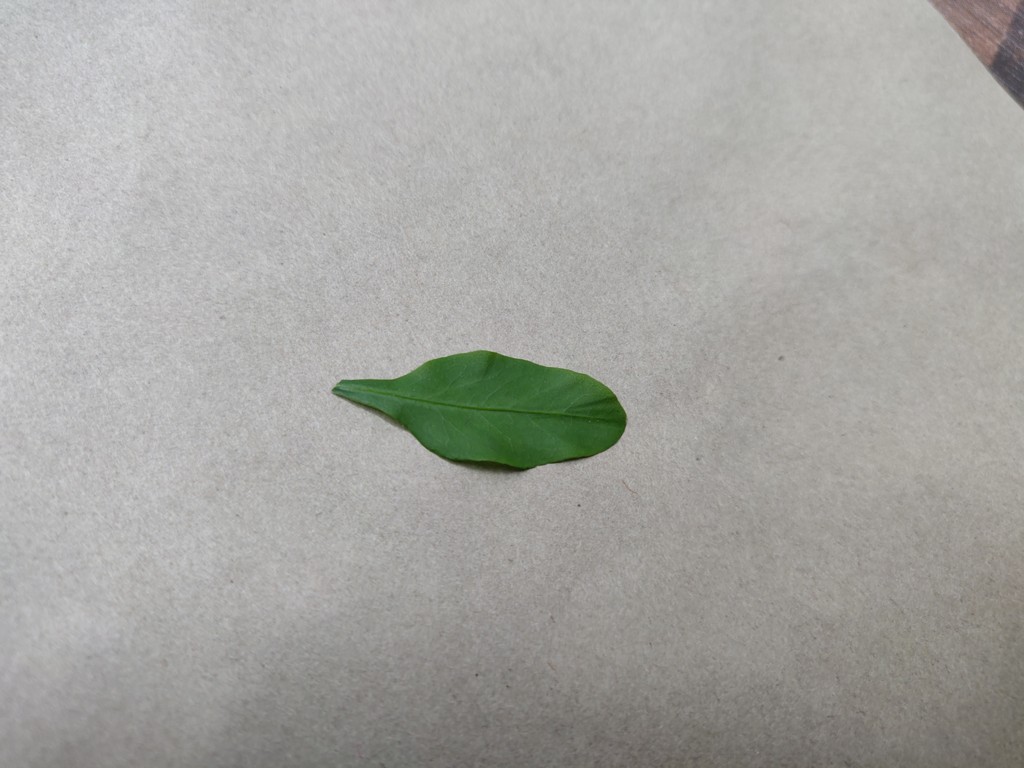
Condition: Healthy
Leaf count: single
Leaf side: front